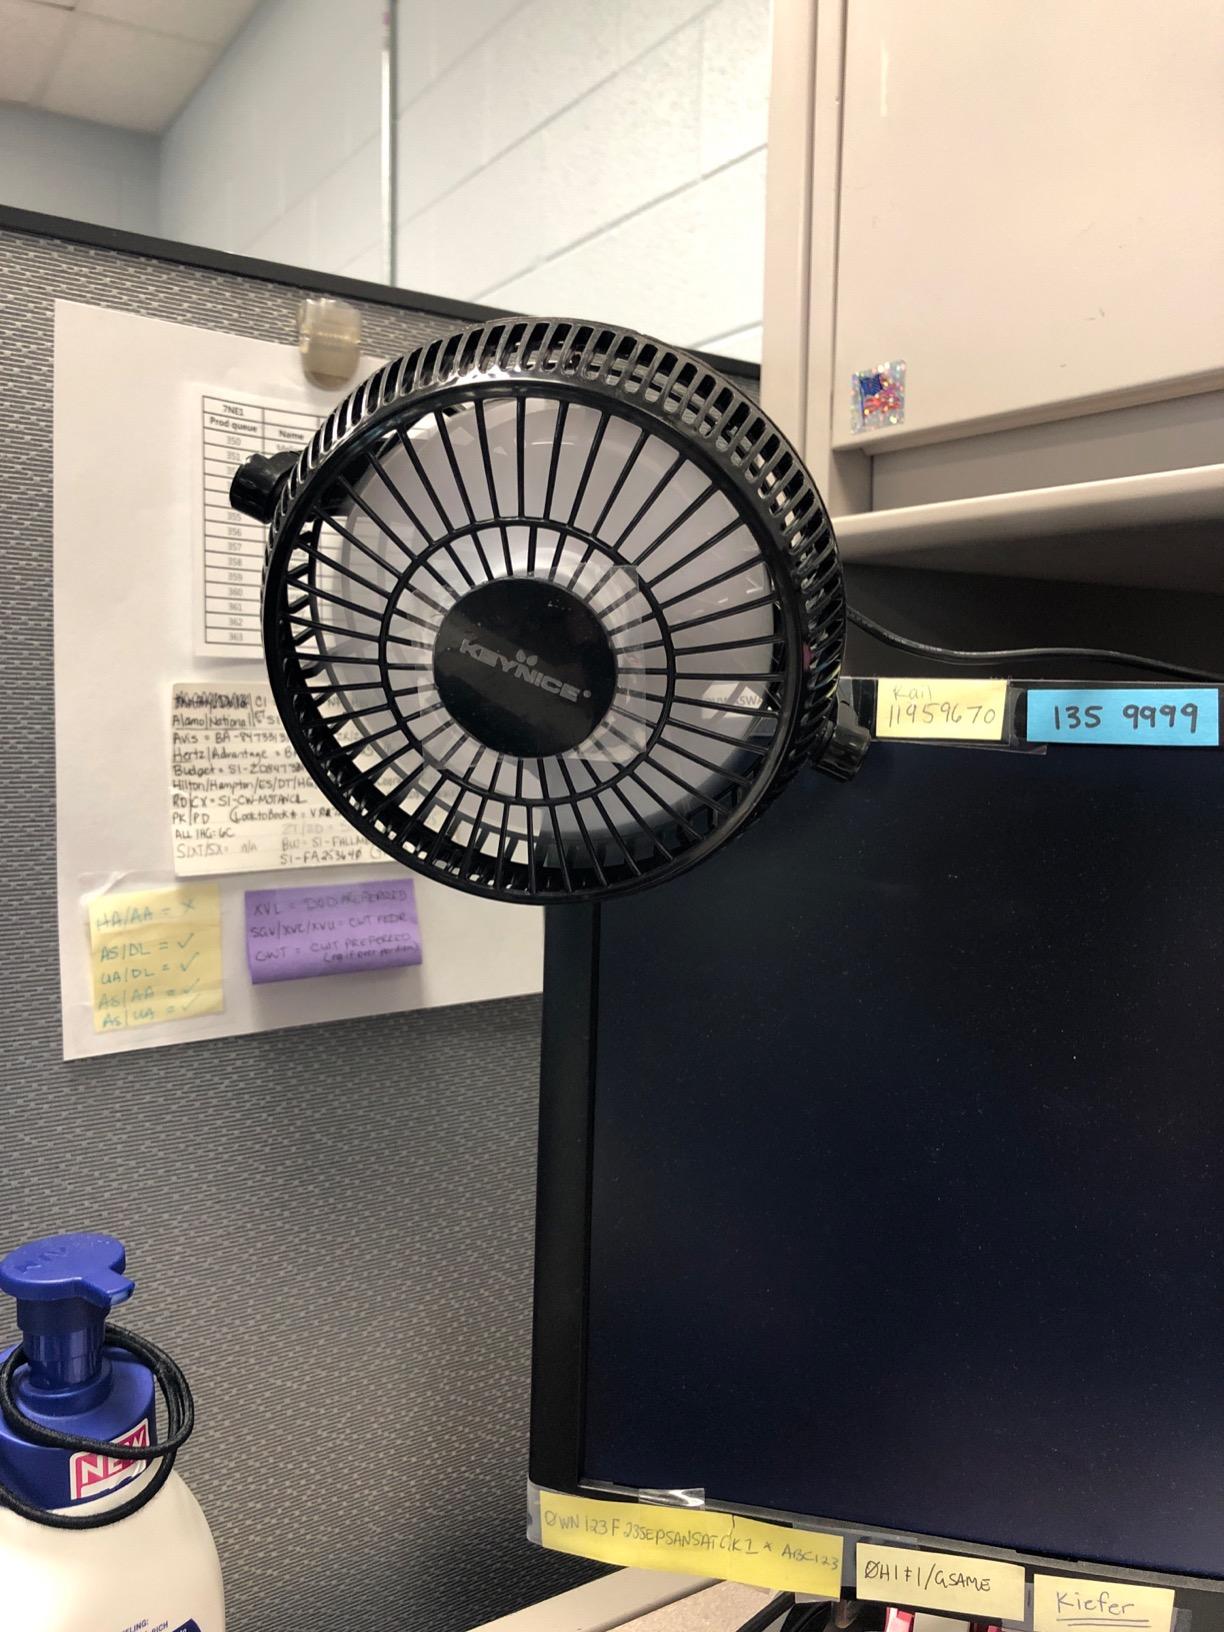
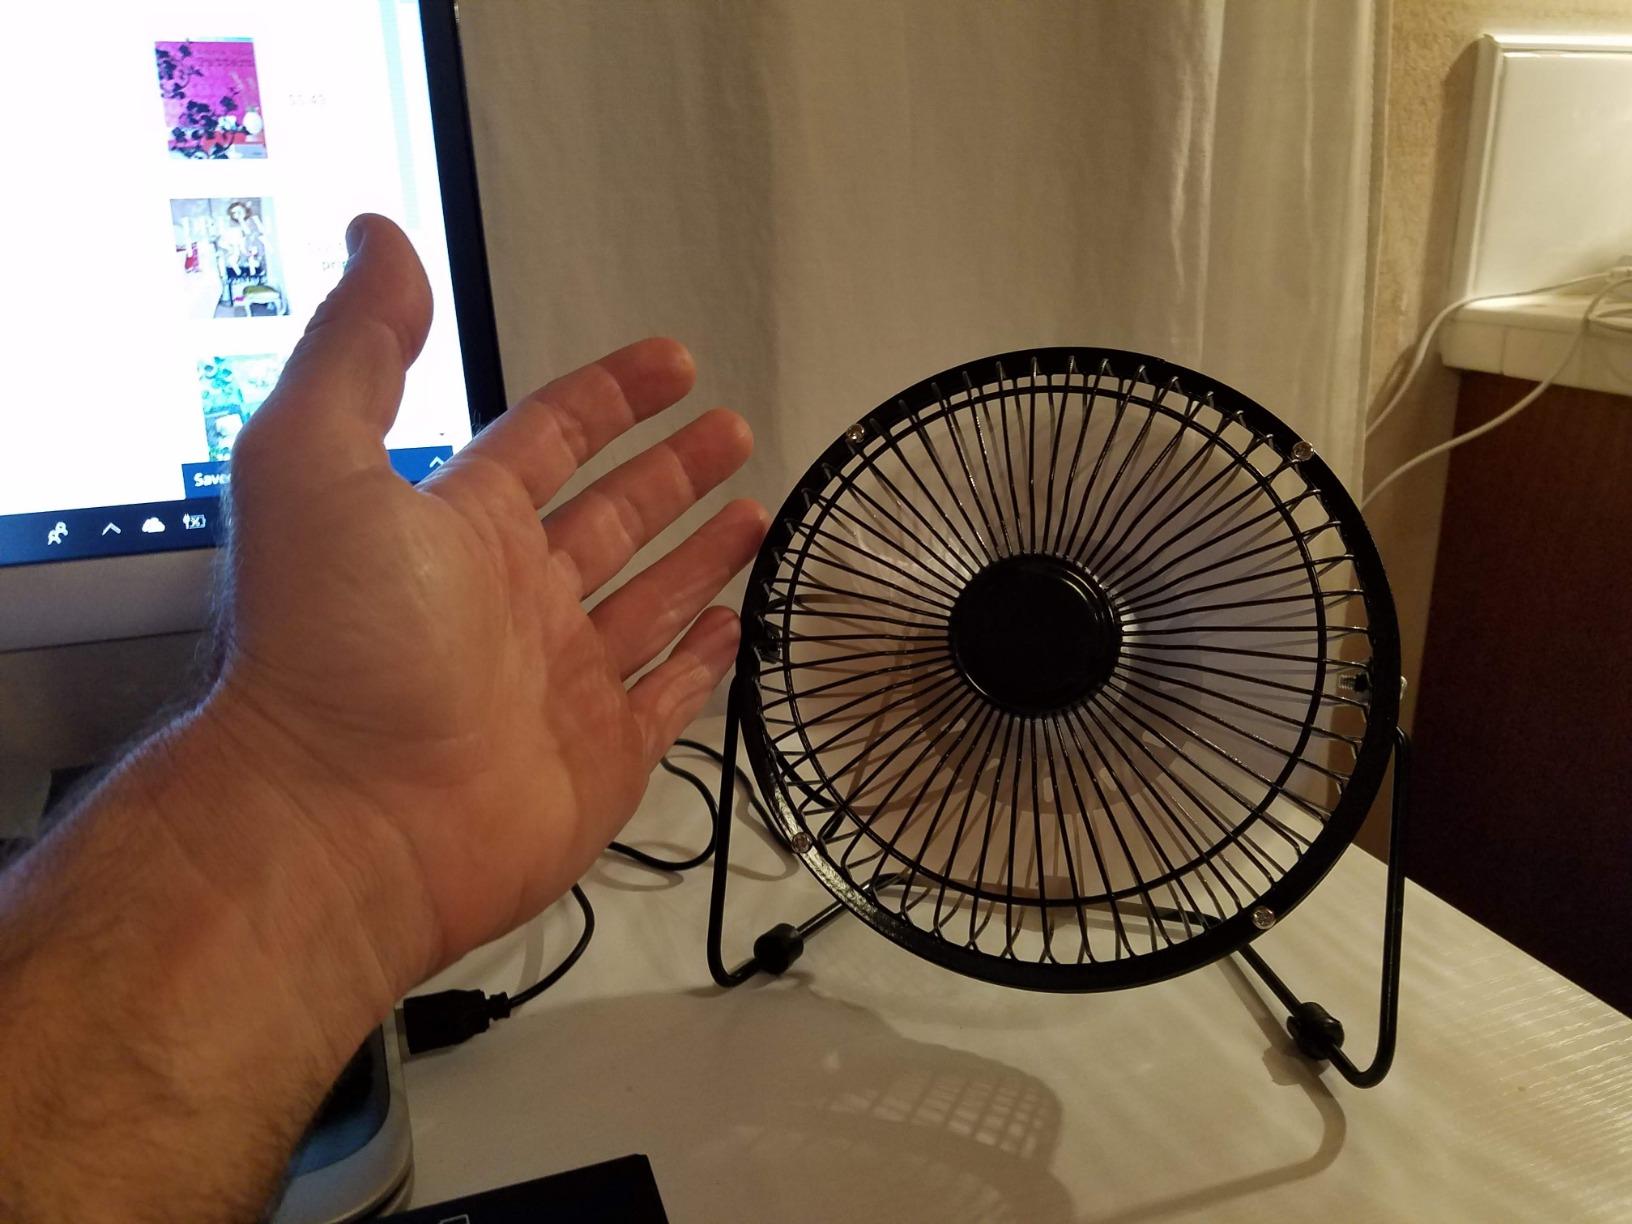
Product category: fan
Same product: no